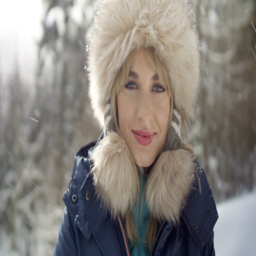
portrait of smiling woman enjoying winter in a mountain forest .